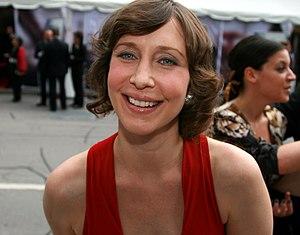
Vera Farmiga, née Vera Ann Farmiga, est une actrice, productrice et directrice artistique américaine née le 6 août 1973 à Clifton, dans le New Jersey, aux États-Unis.
Esther ou L'Orpheline au Québec est un thriller américano-canado-germano-français réalisé par Jaume Collet-Serra, sorti en 2009.